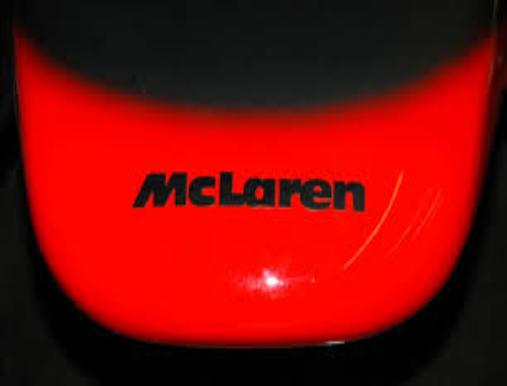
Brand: mclaren
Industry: Transportation